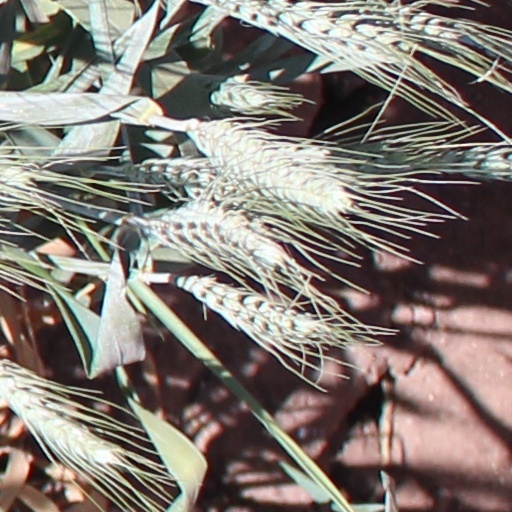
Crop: wheat